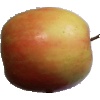
Label: Apple Pink Lady 1